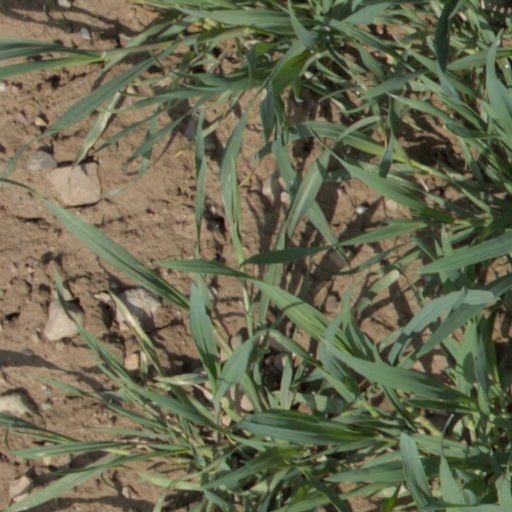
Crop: wheat